Onko

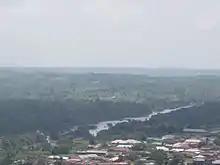
Tributary of the Ogun river

The Onkos inhabit an area of tropical savannah climate type characterised by moderate rainfall with double maxima. The area is home to the Old Oyo national park, one of Nigeria's largest conserved areas.